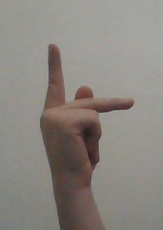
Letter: dha